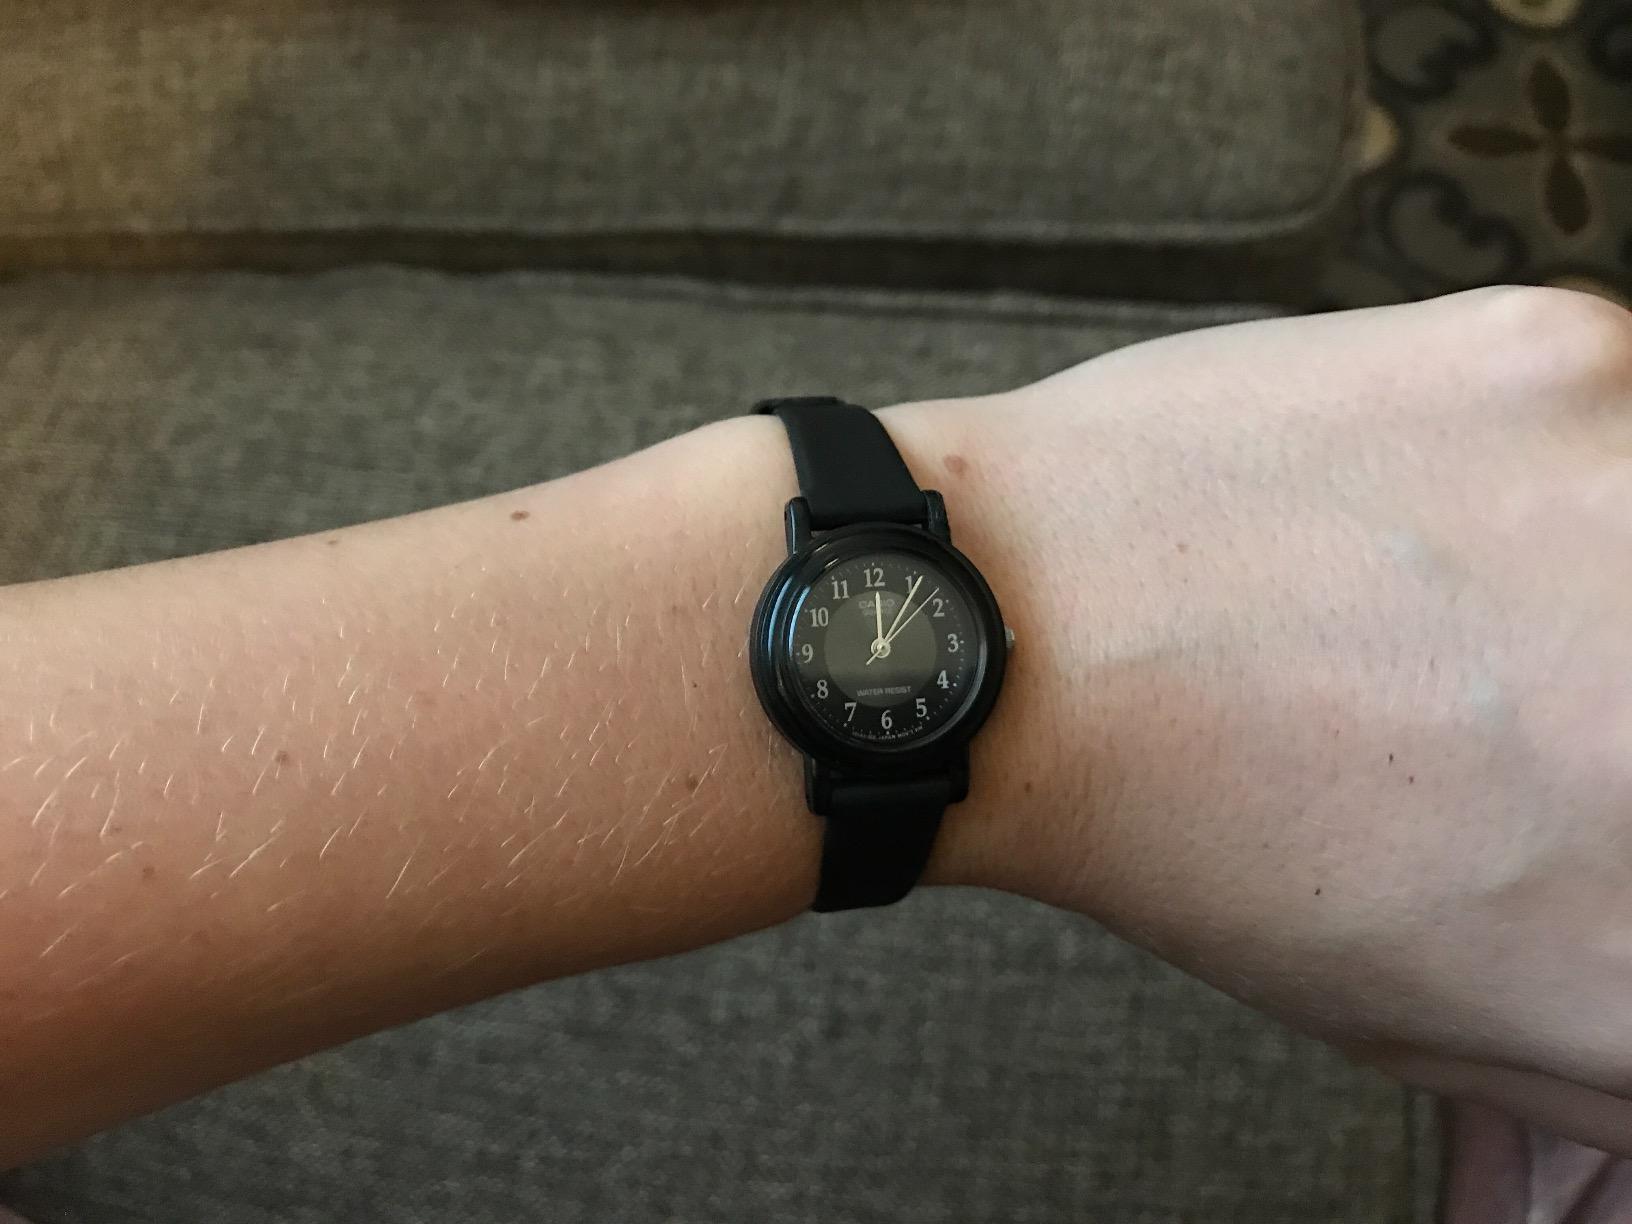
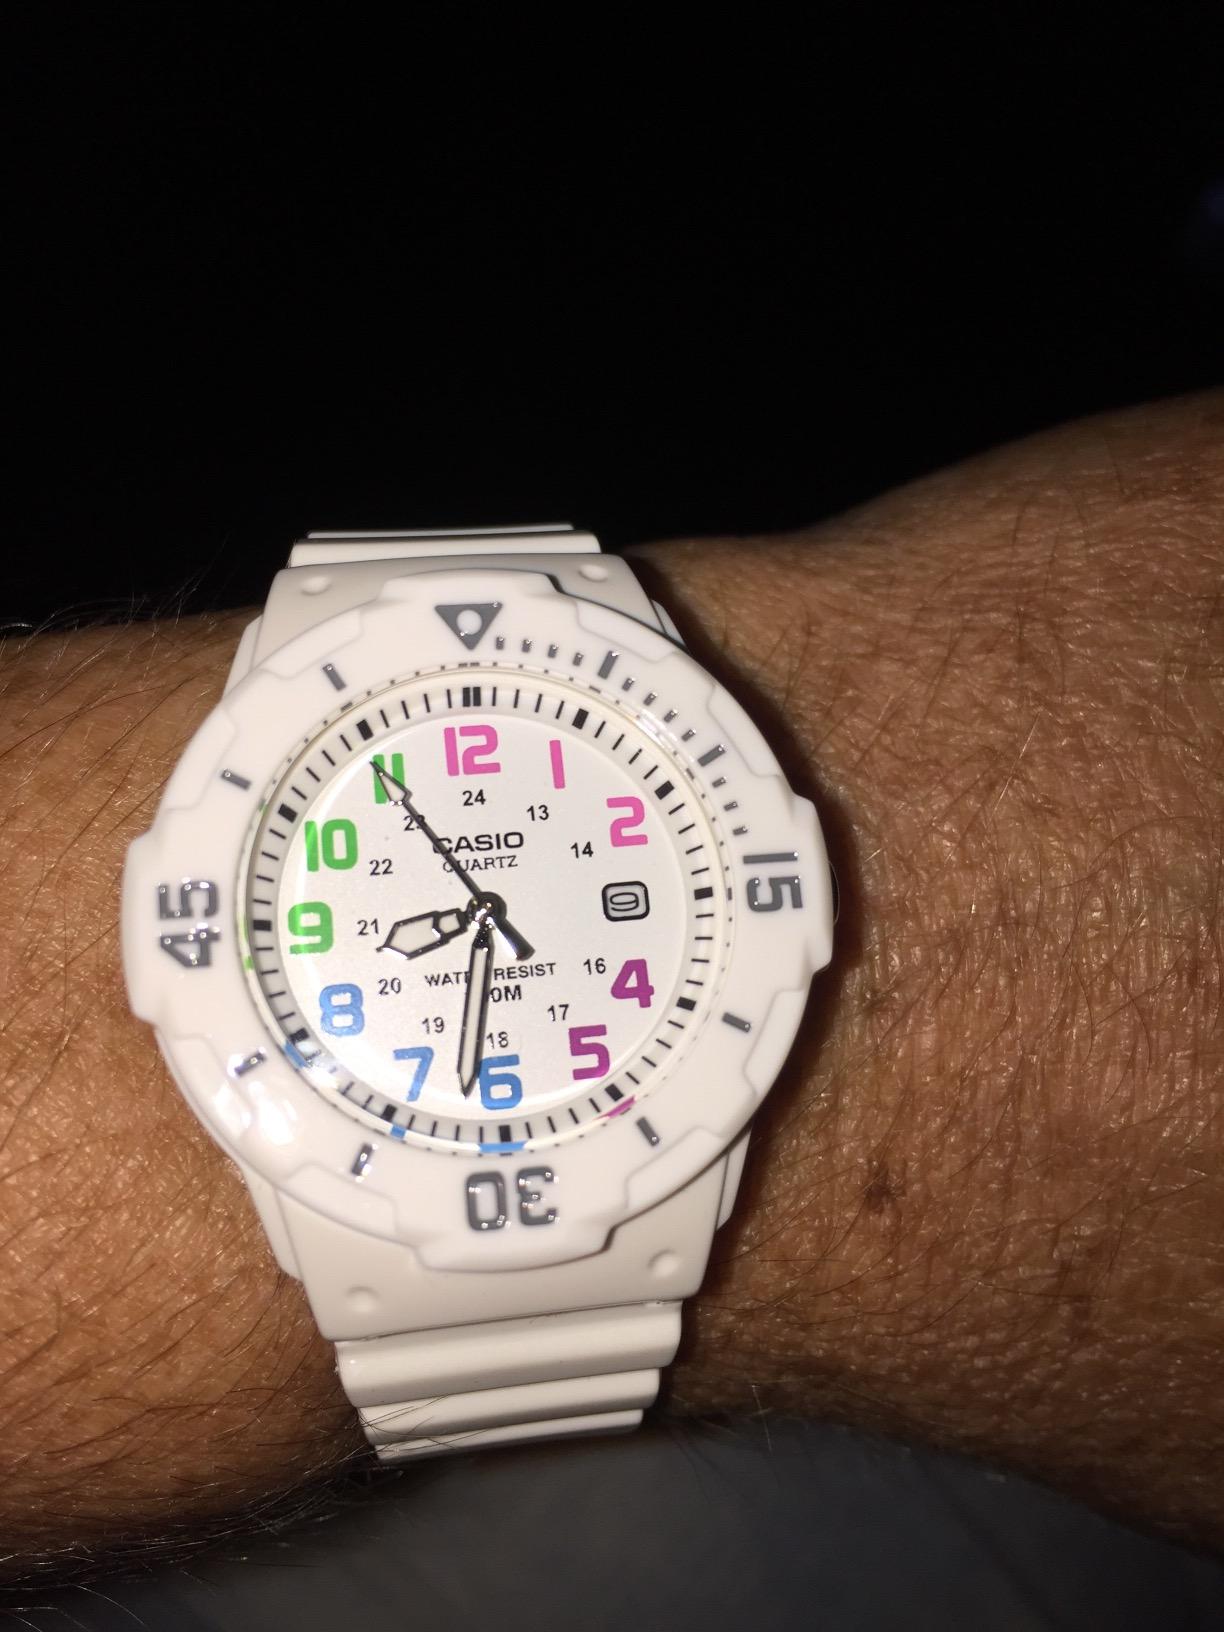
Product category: accessories_watch
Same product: no